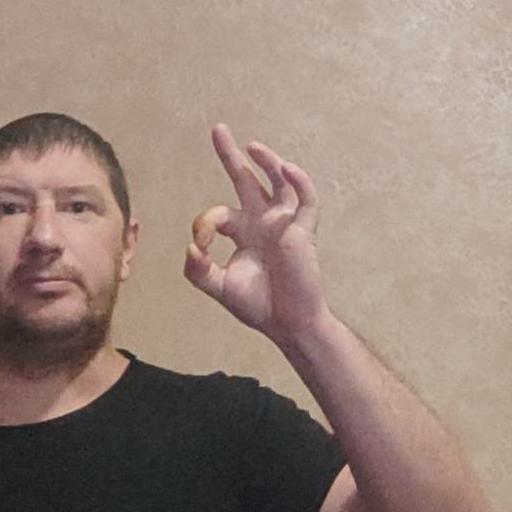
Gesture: ok